2014 Romanian presidential election

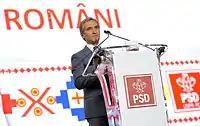
Former Moldovan Prime Minister Iurie Leancă expressing his support for Victor Ponta at the launching of Ponta's campaign on the National Arena, Bucharest

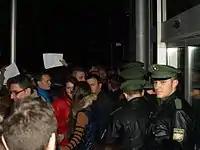
First round. Voters protesting in front of the General Consulate of Munich, just minutes after the polls closed.

Victor Ponta launched his campaign on his birthday, in a huge rally on the National Arena. Over 70,000 people from across the country attended the rally. One of the stadium lawns was covered with four large panels inscribed with the slogan "Proud to be Romanians" and depicting Romanian folk motifs. Many opposing political analysts, members of the opposition and even President Traian Băsescu have likened the event to the rallies in the communist period dedicated to Nicolae Ceaușescu or, more recently, those dedicated to Kim Jong-un, the Supreme Leader of North Korea. Likewise, he was criticized by PMP candidate Elena Udrea for the cost of organizing such an event which, she said, was around 2 million euros.